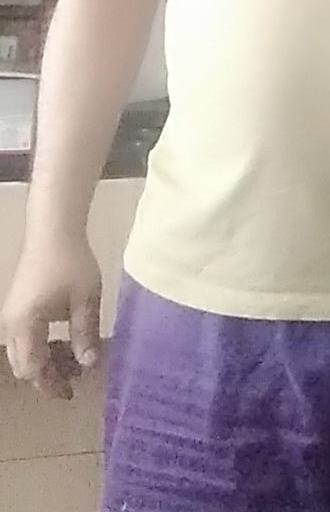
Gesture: no_gesture